Adolph Sieberts

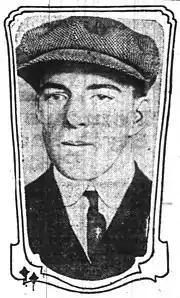
Sieberts, circa 1915

Adolph G. "Ade" Sieberts (August 29, 1893 – April 28, 1968) was an American basketball player, most notable for a college career distinguished by his becoming Oregon State University's first All-American in the sport.